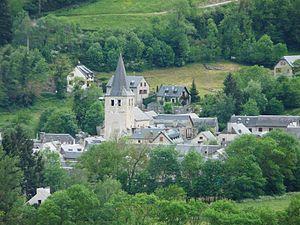
Le village de Bourisp, Hautes-Pyrénées, France.